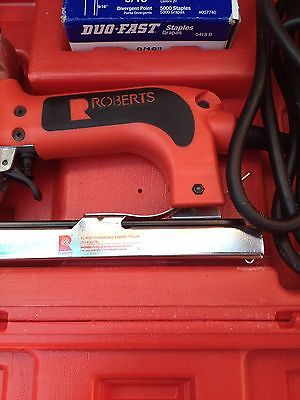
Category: stapler